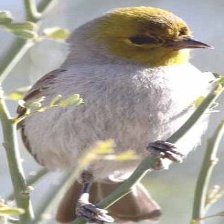
Species: VERDIN
Scientific name: AURIPARUS FLAVICEPS